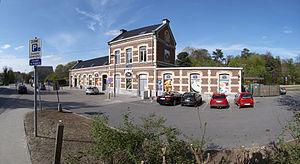
La gare de La Hulpe est une gare ferroviaire belge de la ligne 161, de Schaerbeek à Namur, située sur le territoire de la commune de La Hulpe, dans la province du Brabant wallon en région wallonne.